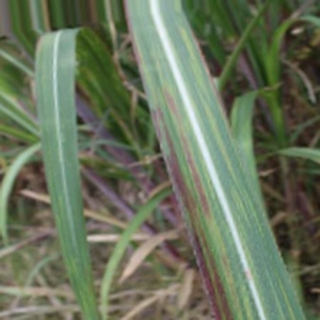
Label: sugarcane_bacterial_blight